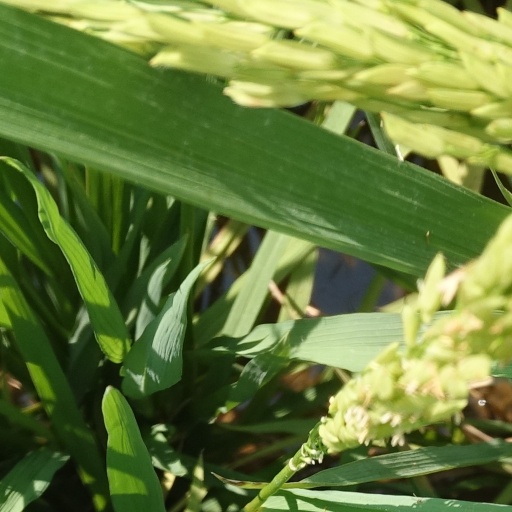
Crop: rice